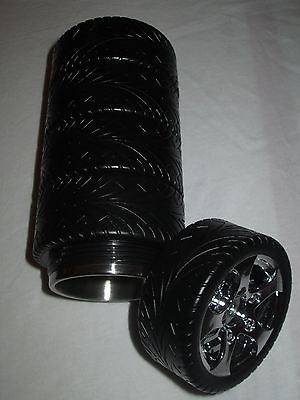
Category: mug